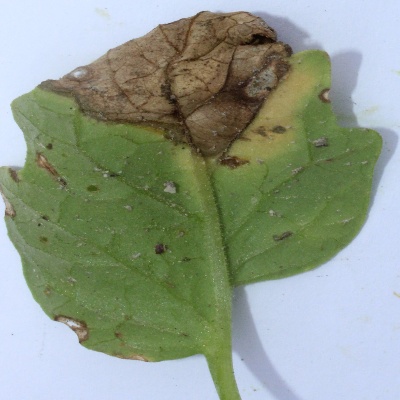
Crop: Tomato
Condition: verticulium wilt